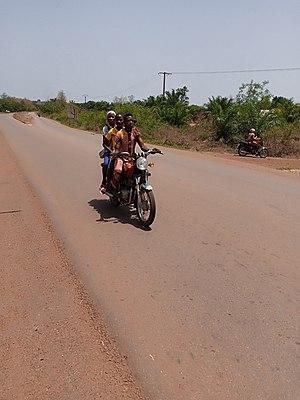
on reste a trois sur une moto This is an image with the theme ""Africa on the Move or Transport"" from: Benin"
Le département du Plateau est un département du sud-est du Bénin, limitrophe du Nigeria.